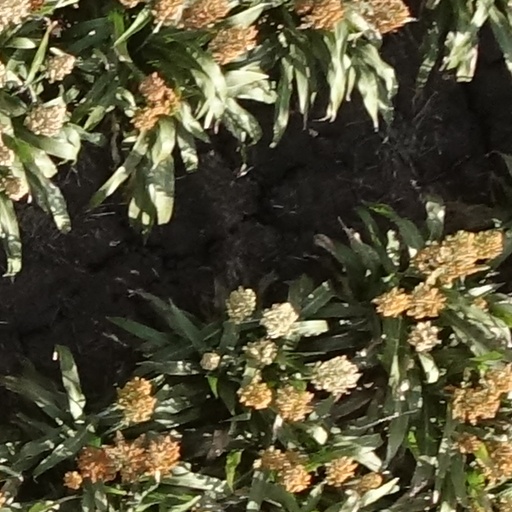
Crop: sorghum